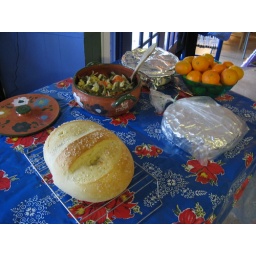
Bread cooling, escabeche, and the syrup cake and plate of cookies under wraps.